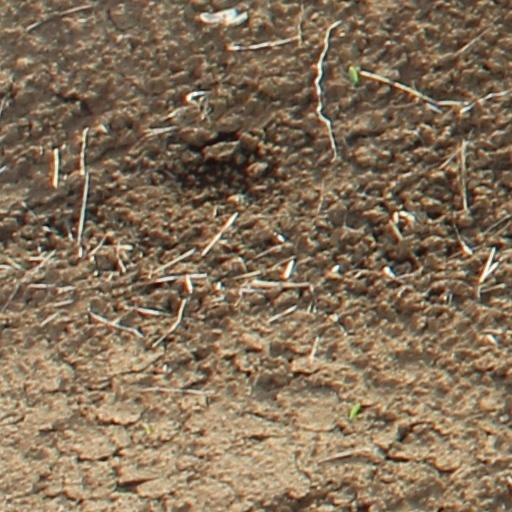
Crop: wheat